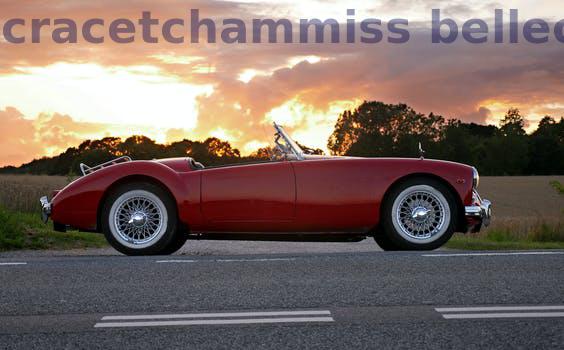
Label: Watermark